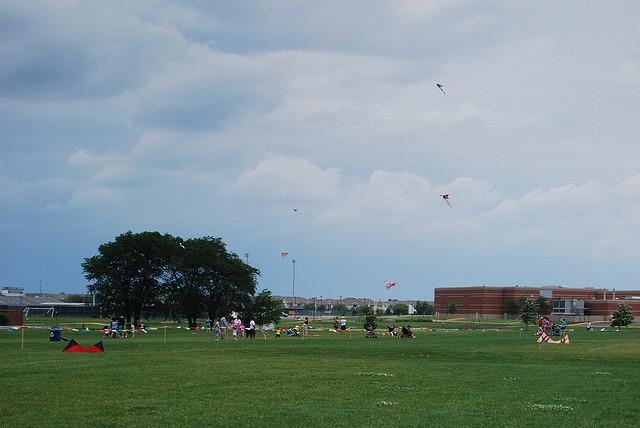
People gathered outside in a big field on a cloudy day